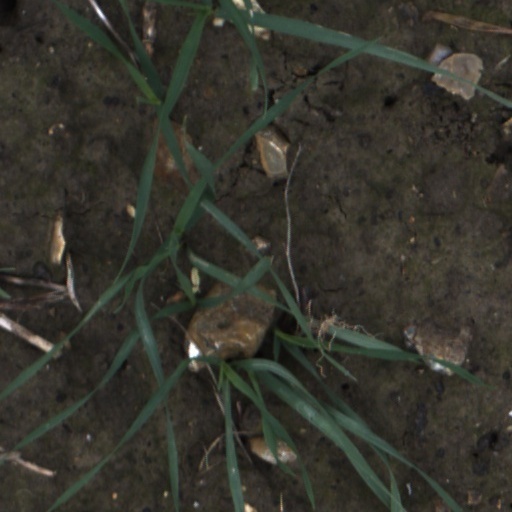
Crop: wheat